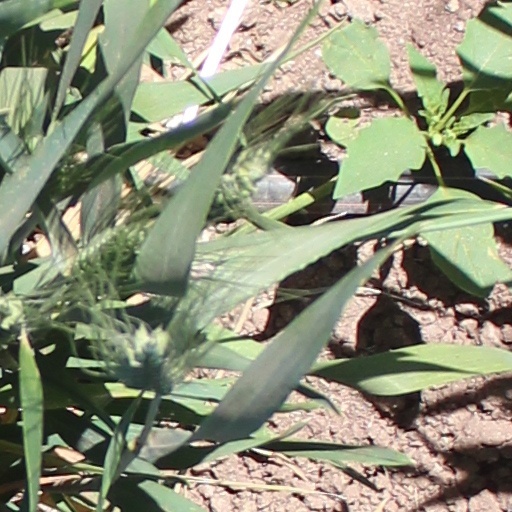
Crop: wheat